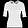
Label: T - shirt / top